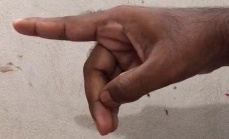
ASL sign: P